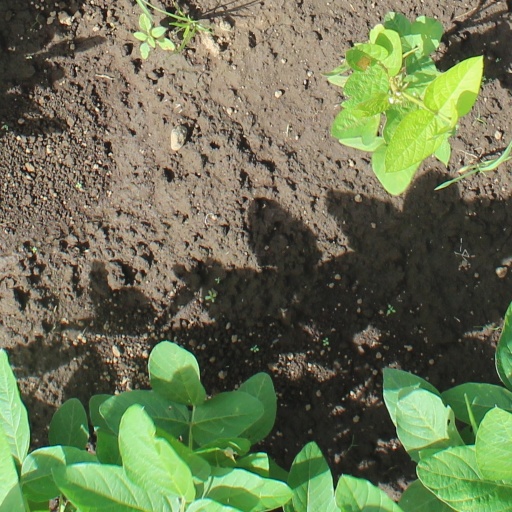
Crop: soybean